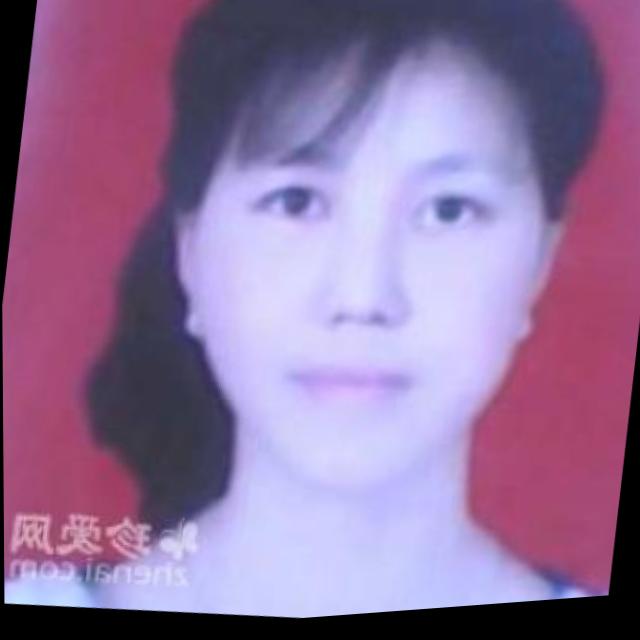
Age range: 21-44